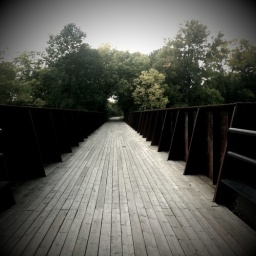
Taken with iPhone 3gs edited with photobag. wooden-steel bridge on bike path near con agra.